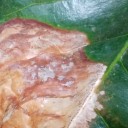
Label: Phoma